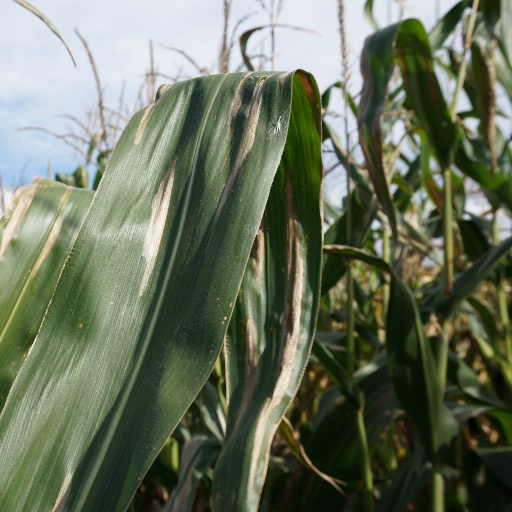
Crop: maize; corn